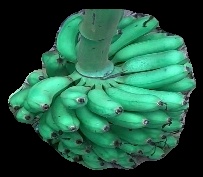
Variety: rasbale
Grade: grade1